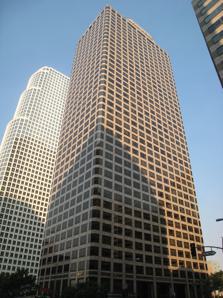
Building: EY Plaza
Country: United States of America
Year built: 1985
534-foot tall skyscraper in Los Angeles, California Not to be confused with Ernst & Young Tower . EY Plaza EY Plaza General information Type Office Location 725 South Figueroa Street , Los Angeles , California Construction started 1982 Completed 1985 Opening 1985 Owner Brookfield Properties Inc. Height Roof 534 ft (163 m) Technical details Floor count 41 Floor area 943,000 sq ft (87,600 m 2 ) Lifts/elevators 20 Design and construction Architect(s) Skidmore, Owings & Merrill LLP Structural engineer Skidmore, Owings & Merrill LLP Main contractor PCL Construction , Ltd. EY Plaza , formerly known as Ernst & Young Plaza , is a 534-foot (163 m) tall skyscraper in Los Angeles , California . It was completed in 1985, has 41 floors and is the 18th tallest building in Los Angeles. The tower is currently owned by Brookfield Properties Inc, and was designed by Skidmore, Owings & Merrill LLP. Even though it is in California, this building was placed in the New York skyline in the movie The Day After Tomorrow . Upon completion in October 1985 as Citcorp Center, it was financial giant Citicorp 's California headquarters and the anchor of the Citicorp Plaza development, also including the Seventh Market Place mall. Tenants Previously Trizec Properties had its Los Angeles offices in Suite 1850 See also List of tallest buildings in Los Angeles References Emporis [usurped] Skyscraperpage